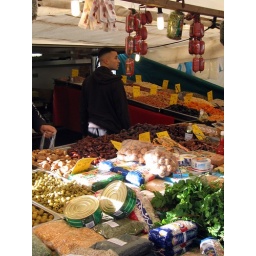
Dry fruits stand at the Binnenrotteplein market in Rotterdam.